Center for Curatorial Studies, Bard College

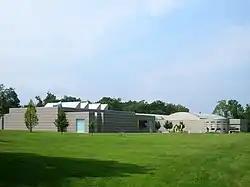
Bard College in Annandale-on-Hudson, New York

Founded in 1990, the Center for Curatorial Studies, Bard College (CCS Bard) is an exhibition and research center dedicated to the study of art and exhibition practices from the 1960s to the present. The Center initiated its graduate program in 1994 and is one of the oldest institutions in curatorial pedagogy, offering a two-year graduate-degree program in curating. Hundreds of curators, writers, critics, artists, and scholars taught seminars and lectured in practicums. The Center alumni/ae include more than 200 individuals working in contemporary art field in the U.S. and internationally.